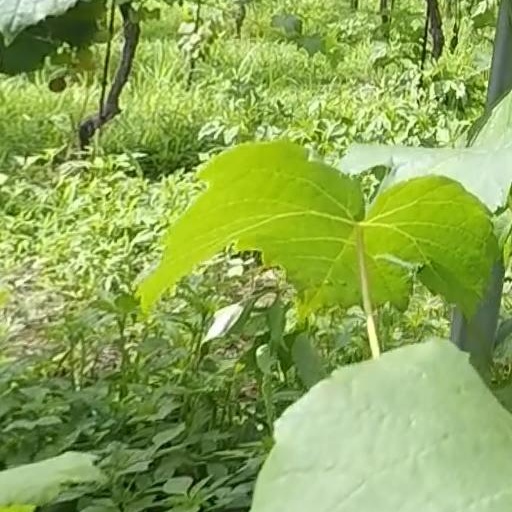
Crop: grape